Oaxaca en la historia y en el mito

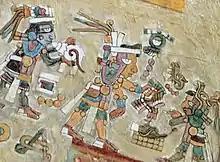
Bustos' reproduction from a codex

The palace-building evokes the design of the Palace of Mitla. Mitla was inhabited by Zapotec and Mixtec people when the Spaniards arrived in the State of Oaxaca in 1521. It was known as Mitclán and as the entry to the underworld and the Mixtecs and Zapotecs buried their dead here.